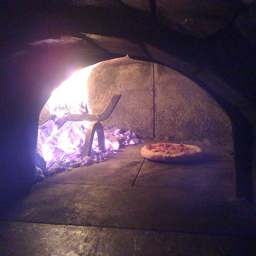
A pizza in the brick oven for cooking.
A brick pizza oven renders a rustic flavor.
The pizza is cooking in the brick oven.
A pizza sitting inside of a fire filled oven.
a stone oven with a fire and some pizza